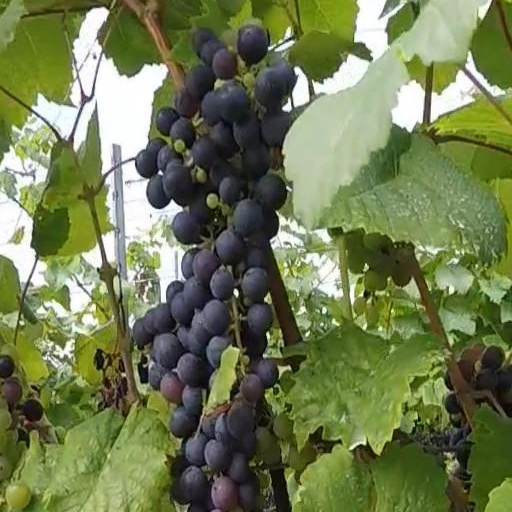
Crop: grape